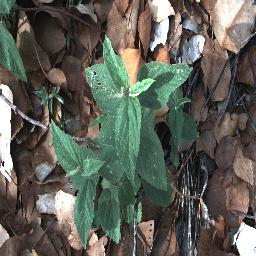
Label: negative